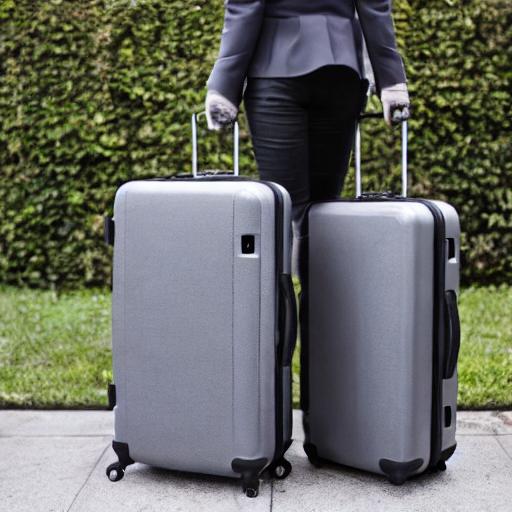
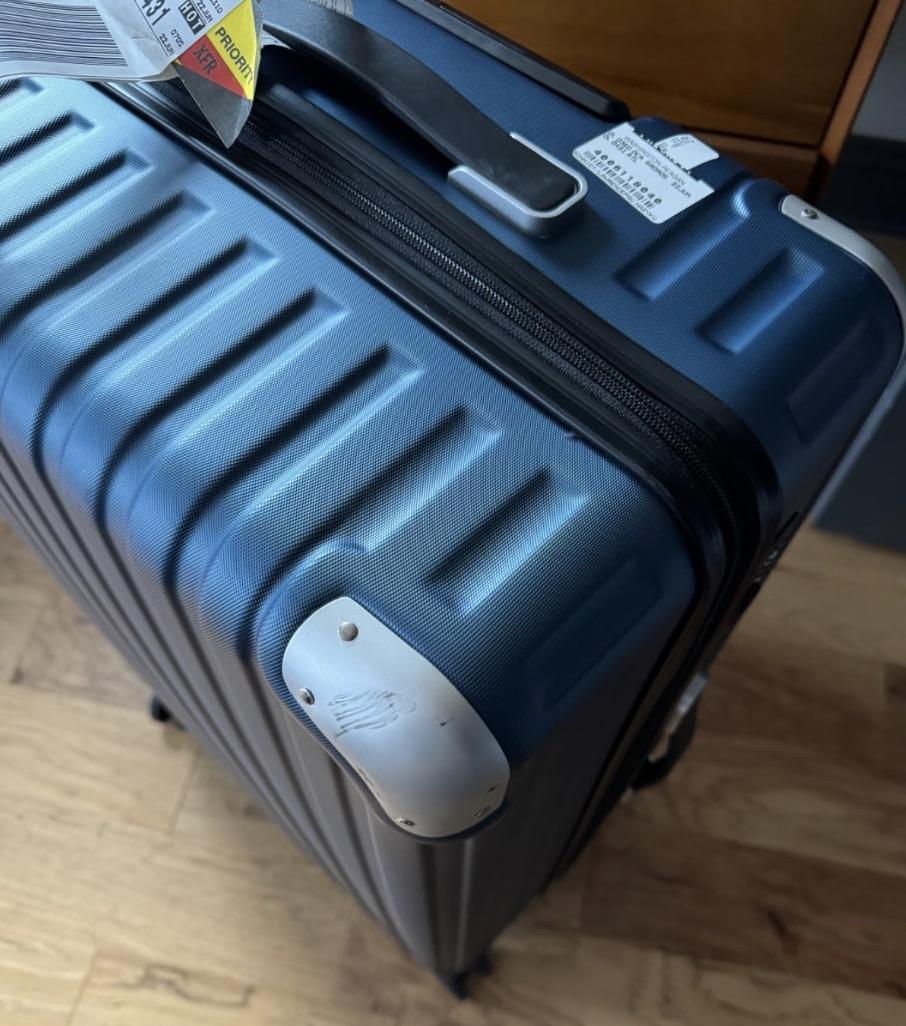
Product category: items_tea
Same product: no